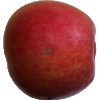
Label: apple_crimson_snow